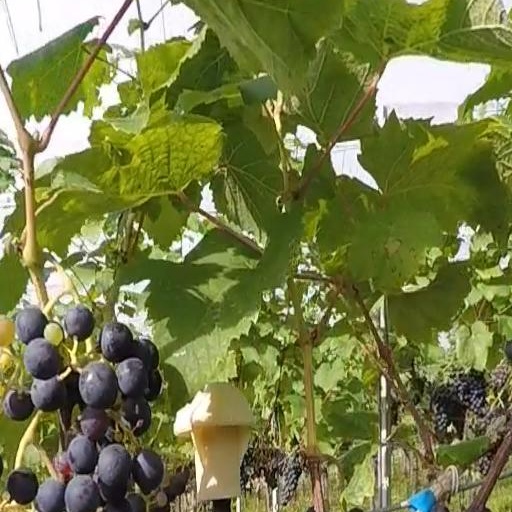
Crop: grape